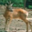
Label: deer